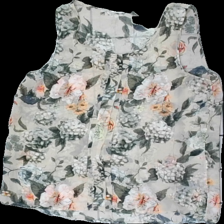
View: front
Type: Tank top
Category: Ladies
Brand: Only
Colors: Beige, Green, Pink, Multicolor
Material: 100% polyester
Pattern: Floral print
Cut: Regular
Size: 38
Season: Summer
Damage location: middle center
Damage 2 location: top right
Price range: <50
Recommended usage: Reuse
Description: transparent linne med blomor på